Tony Raines

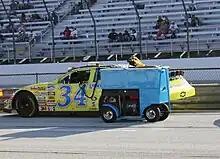
Raines' No. 34 Nationwide car in 2009

In 2009, Raines returned to the Nationwide Series for a full-time schedule driving the No. 34 Long John Silver's Chevrolet for Front Row Motorsports, replacing Eric McClure who departed at the end of 2008. Raines had a 4th-place finish in the Aaron's 312 at Talladaga Superspeedway, marking Front Row Motorsports first Top 5 finish in any series, and has had numerous Top 20 finishes throughout the year while remaining in the Top 15 in drivers points. At Dover in the spring, FRM perennial sponsor Continental Fire and Safety joined the No. 34 Chevy, and at Daytona in July Gander Mountain jumped on board the No. 34 Impala. Raines was able to muscle his way to a 6th-place finish in the rain at the road race at Montreal. The No. 34 team was able to put together a very competitive car at Lowes Motor Speedway and finished in the 10th position after starting in the back of the field and being in the Top 10 for much of the night. Raines and the No. 34 earned 12th-place in drivers points for the season, and 20th-place in owners points.